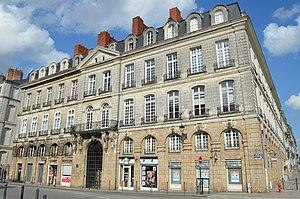
Hôtel Villetreux situé au 3 place de la Petite-Hollande, façades latérales sur la rue Kervégan et le quai Turenne - Nantes. This building is inscrit au titre des Monuments Historiques. It is indexed in the Base Mérimée, a database of architectural heritage maintained by the French Ministry of Culture,
La place de la Petite-Hollande est une place située à Nantes, en France.